Question: Please indicate a possible affordance area of the throw_discus that can be used for throwing
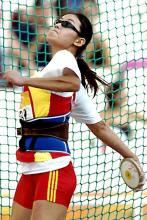
Answer: [110.985, 145.147, 145.167, 196.056]